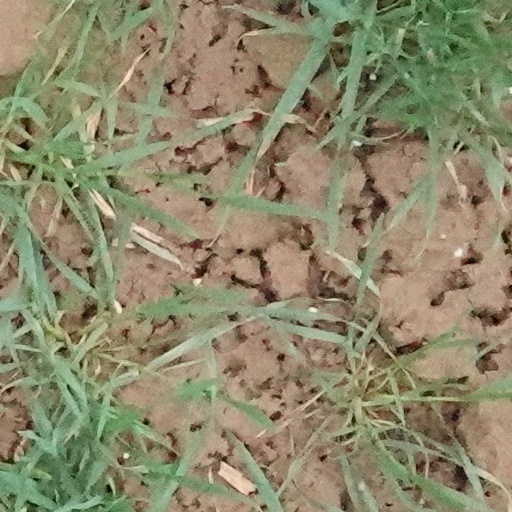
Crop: wheat